List of Delaware River tributaries

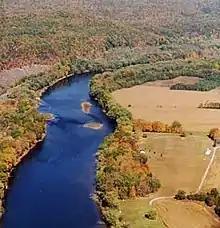
The Delaware River looking north above Walpack Bend near Walpack, New Jersey, where the river leaves the historic Minisink region, a buried valley eroded from the Marcellus Formation

The watershed of the Delaware River drains an area of and encompasses 42 counties and 838 municipalities in five U.S. states, New York, New Jersey, Pennsylvania, Maryland, and Delaware. This total area constitutes approximately 0.4% of the land mass in the United States. The Delaware River rises in the Catskill Mountains in Upstate New York, flowing southward for into Delaware Bay where its waters enter the Atlantic Ocean near Cape May in New Jersey and Cape Henlopen in Delaware. There are 216 tributary streams and creeks, comprising an estimated 14,057 miles of streams and creeks, in the watershed.